Uzi

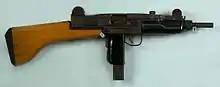
Uzi with a detachable wooden stock

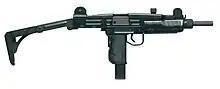
Uzi with a folding stock

There are different stocks available for the Uzi proper. There is a wooden stock with a metal buttplate that comes in three similar variations that were used by the IDF. The first version had a flat butt and straight comb and had hollows for a cleaning rod and gun oil bottle. The second had an angled butt and a straight comb and no hollows. The third had an angled butt and curved comb and no hollows; a polymer version is currently available from IMI. The wooden stocks originally had a quick-release base but the ones sold in the United States often had a permanent base for legal reasons, as detachable stocks on pistols or other short-barreled weapons upgrade the weapon to NFA status.